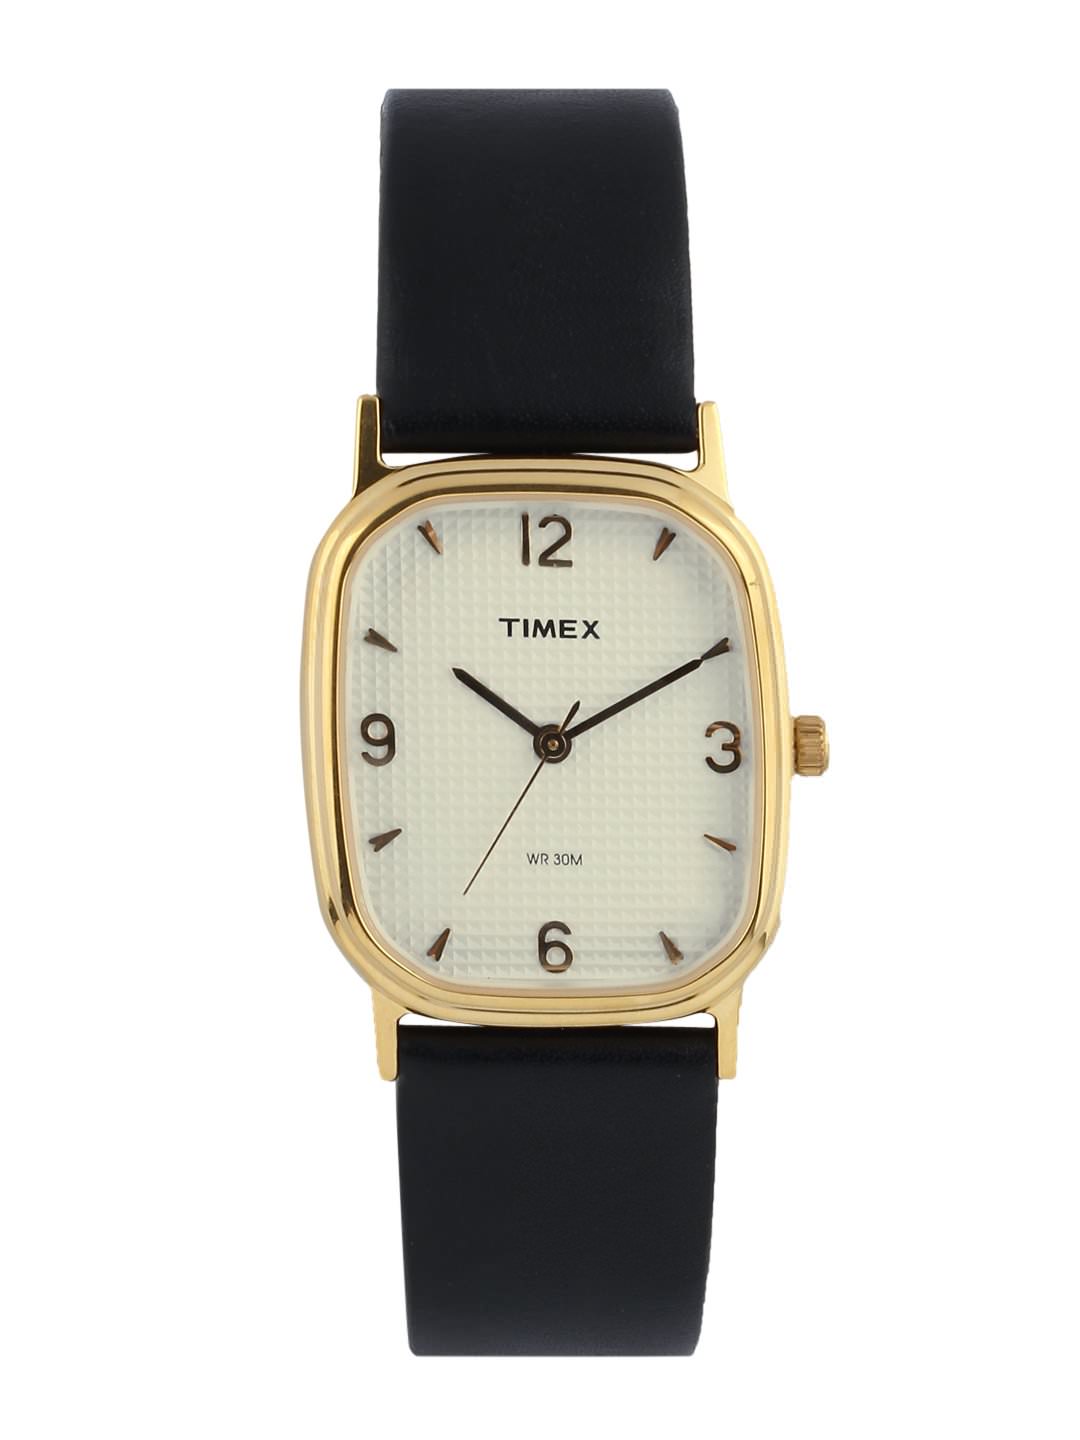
Timex Men White Dial Watch
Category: Accessories / Watches / Watches
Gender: Men
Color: White
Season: Winter 2016
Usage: Casual